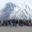
Label: mountain